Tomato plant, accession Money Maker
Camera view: horizontal (90 deg, fisheye); turntable rotation: 120 degrees
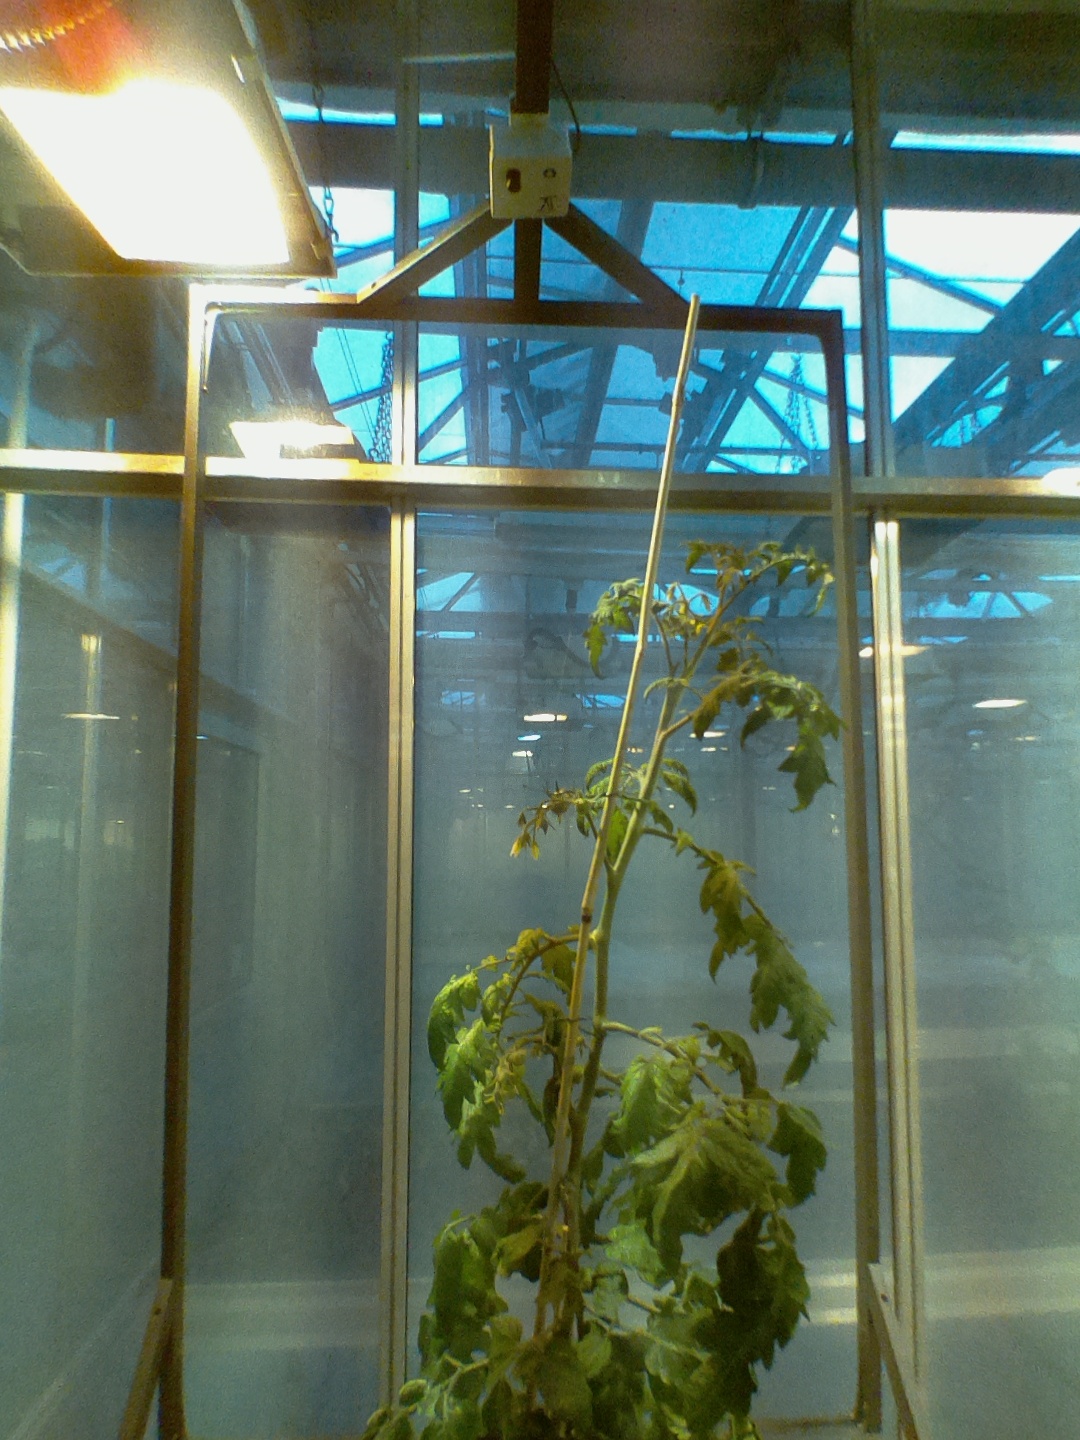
BBCH growth stage 71: 10%-20% of final fruit size